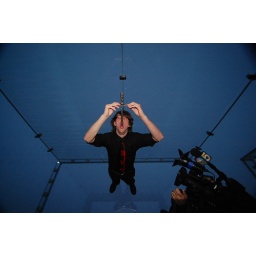
Performing their unbelievable stunts on The Ledge, 1,353 feet above street level on the 103rd floor of Willis Tower.